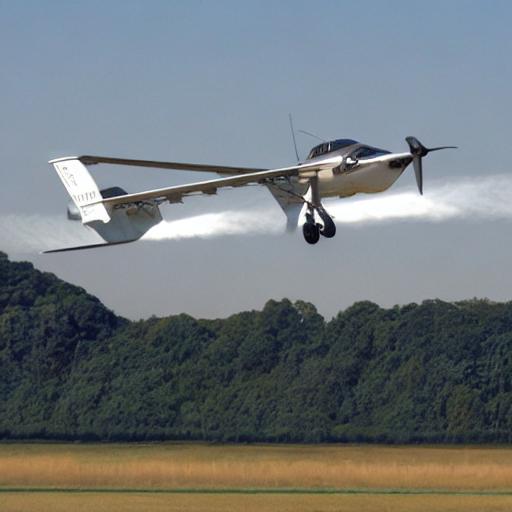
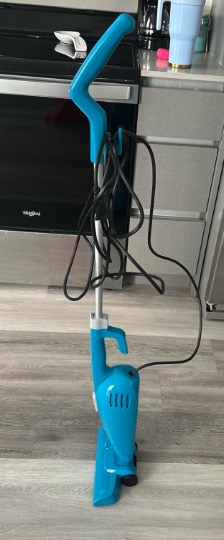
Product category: items_vacuum
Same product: no